Gordon-Nash Library

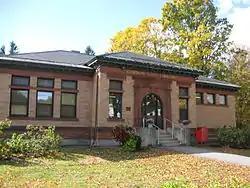

The Gordon-Nash Library is a private non-profit library at 69 Main Street in New Hampton, New Hampshire. Founded in 1887, the library is "the only private non-profit library in New Hampshire that is open to all residents, students and sojourners," and effectively functions as New Hampton's public library. It is housed in an 1895 Renaissance Revival building that was listed on the National Register of Historic Places in 1988.